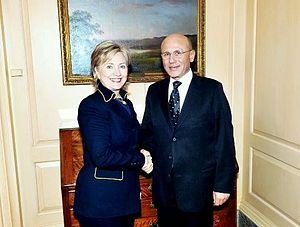
Secrétaire Etats-Unis Hillary Clinton et la République Turque de Chypre du Nord Président Mehmet Ali Talat,Washington.